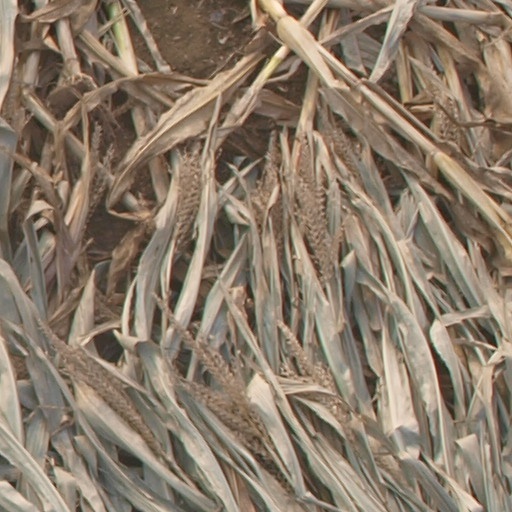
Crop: maize; corn